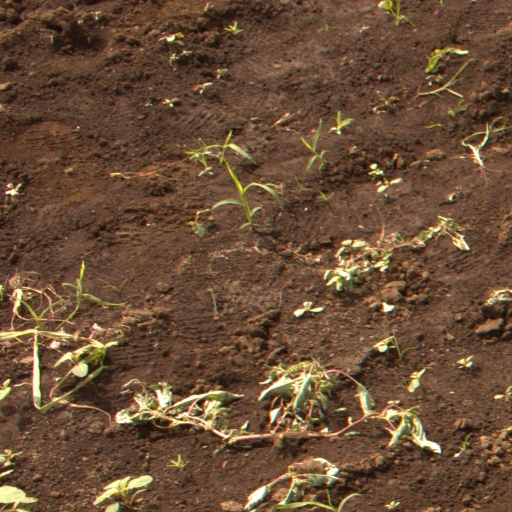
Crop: soybean